Pietro Zaglio

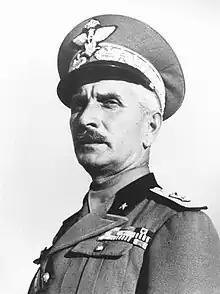

Pietro Zaglio (Verona, 20 April 1885 – Belluno, 16 June 1961) was an Italian general during World War II.